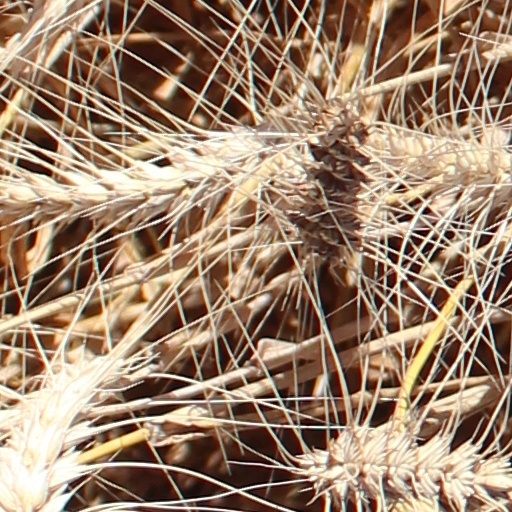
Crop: wheat